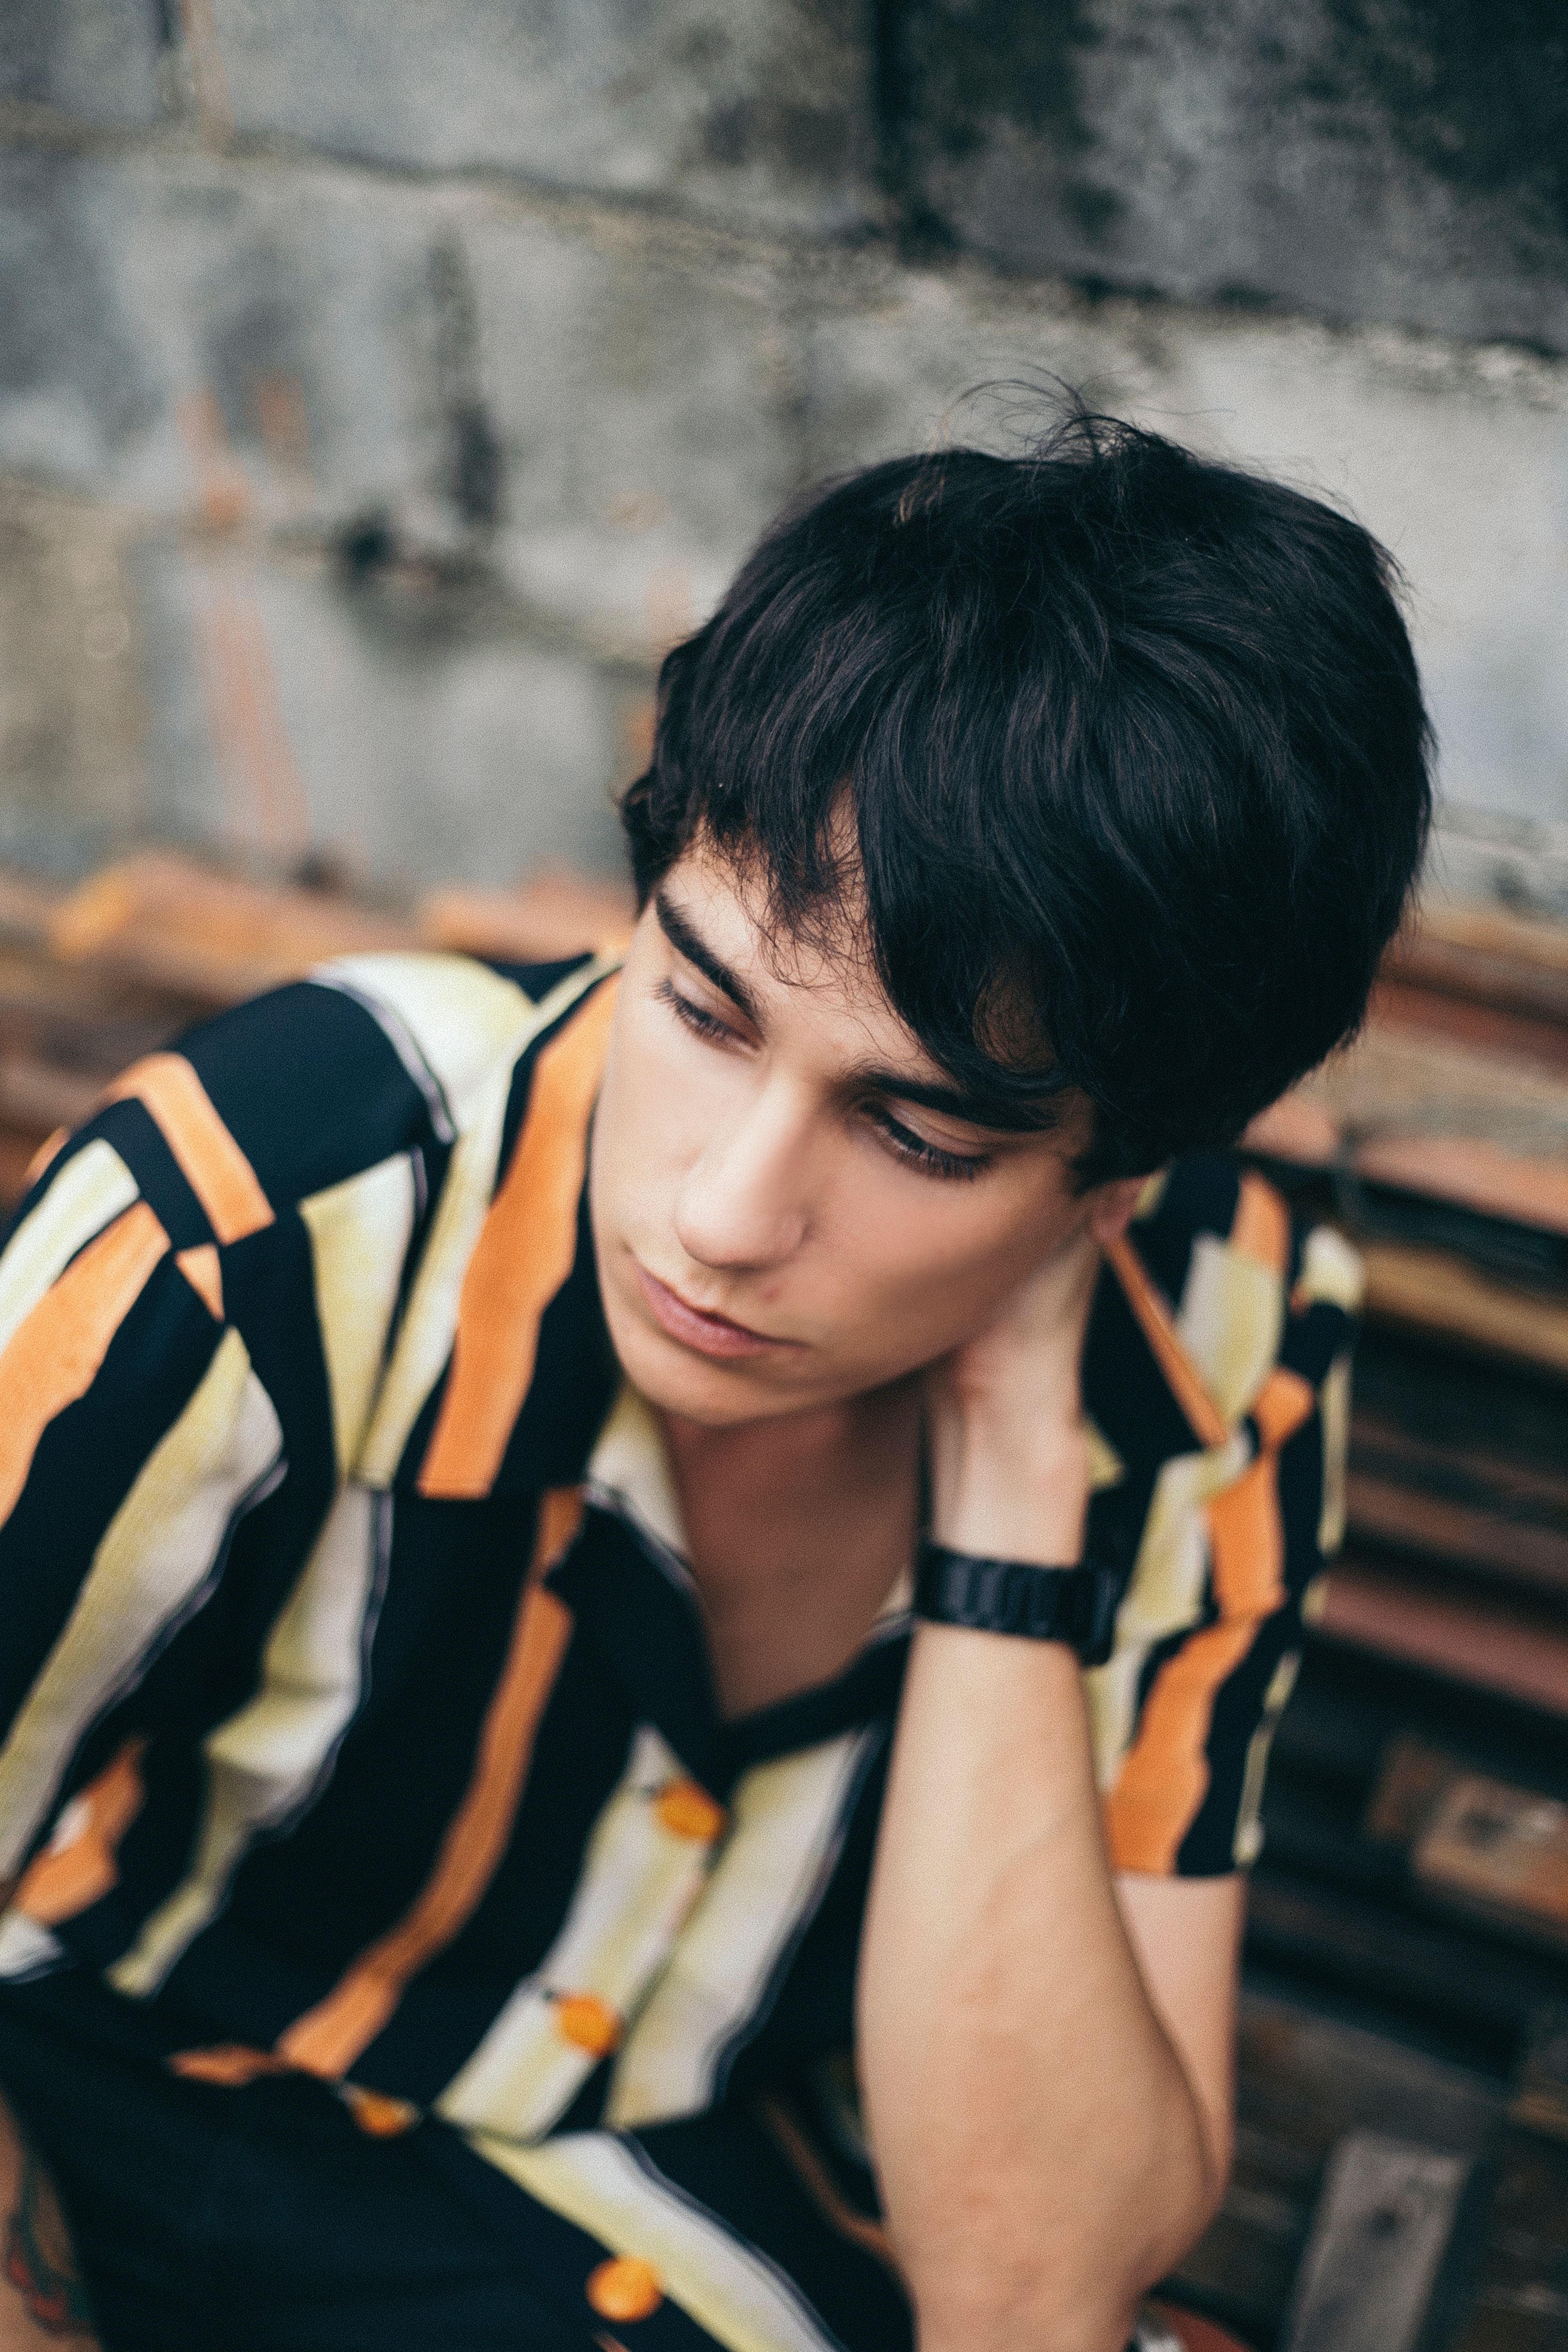
hair, black hair, hairstyle, beauty, cool, photography, bangs, portrait photography